Moynet Jupiter

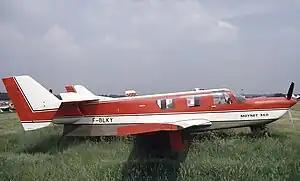
The Moynet 360-6 second prototype Jupiter at Toussus-le-Noble airfield near Paris in June 1971. (Rear propeller is hidden by starboard fin.)

The Moynet M 360 Jupiter was a small executive transport built in France in the 1960s. It had an unusual twin-push-pull, single-fuselage configuration. Two prototypes were produced, the second with more power and seating, but no sales resulted.